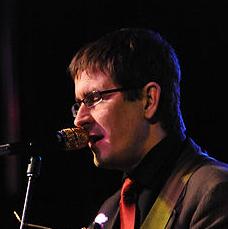
Age: 42